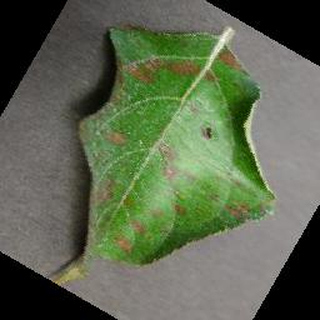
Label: apple_cedar_apple_rust